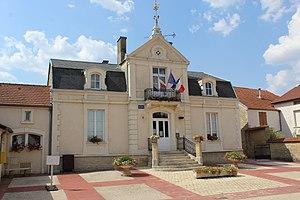
La mairie
Villiers-le-Sec est une commune française située dans le département de la Haute-Marne, en région Grand Est.